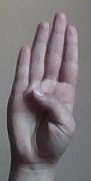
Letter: kaaf